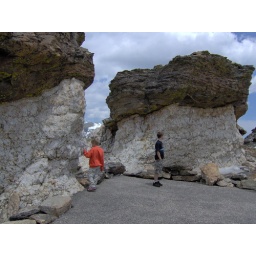
My two sons, at a rock formation up above the tree line.